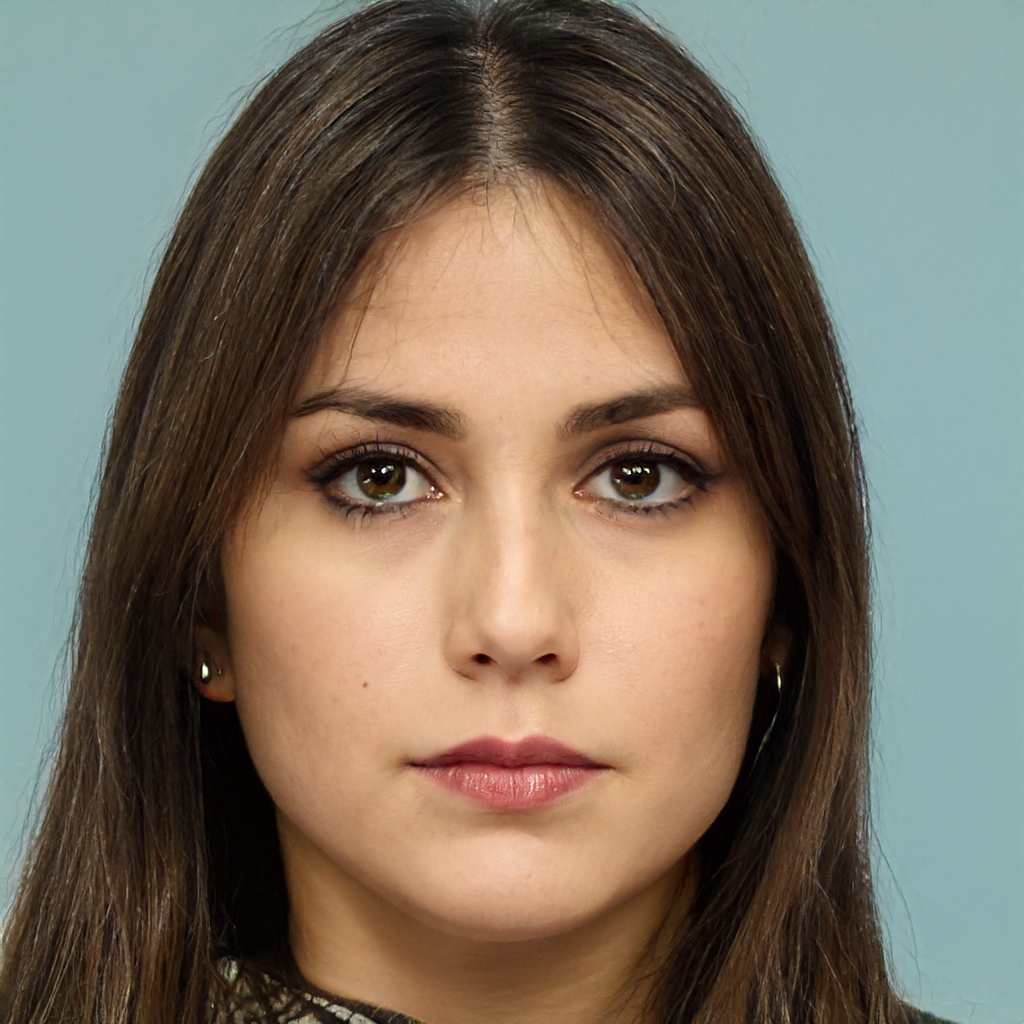
Gender: Female